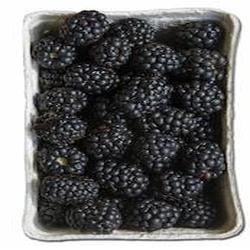
Label: Blackberry